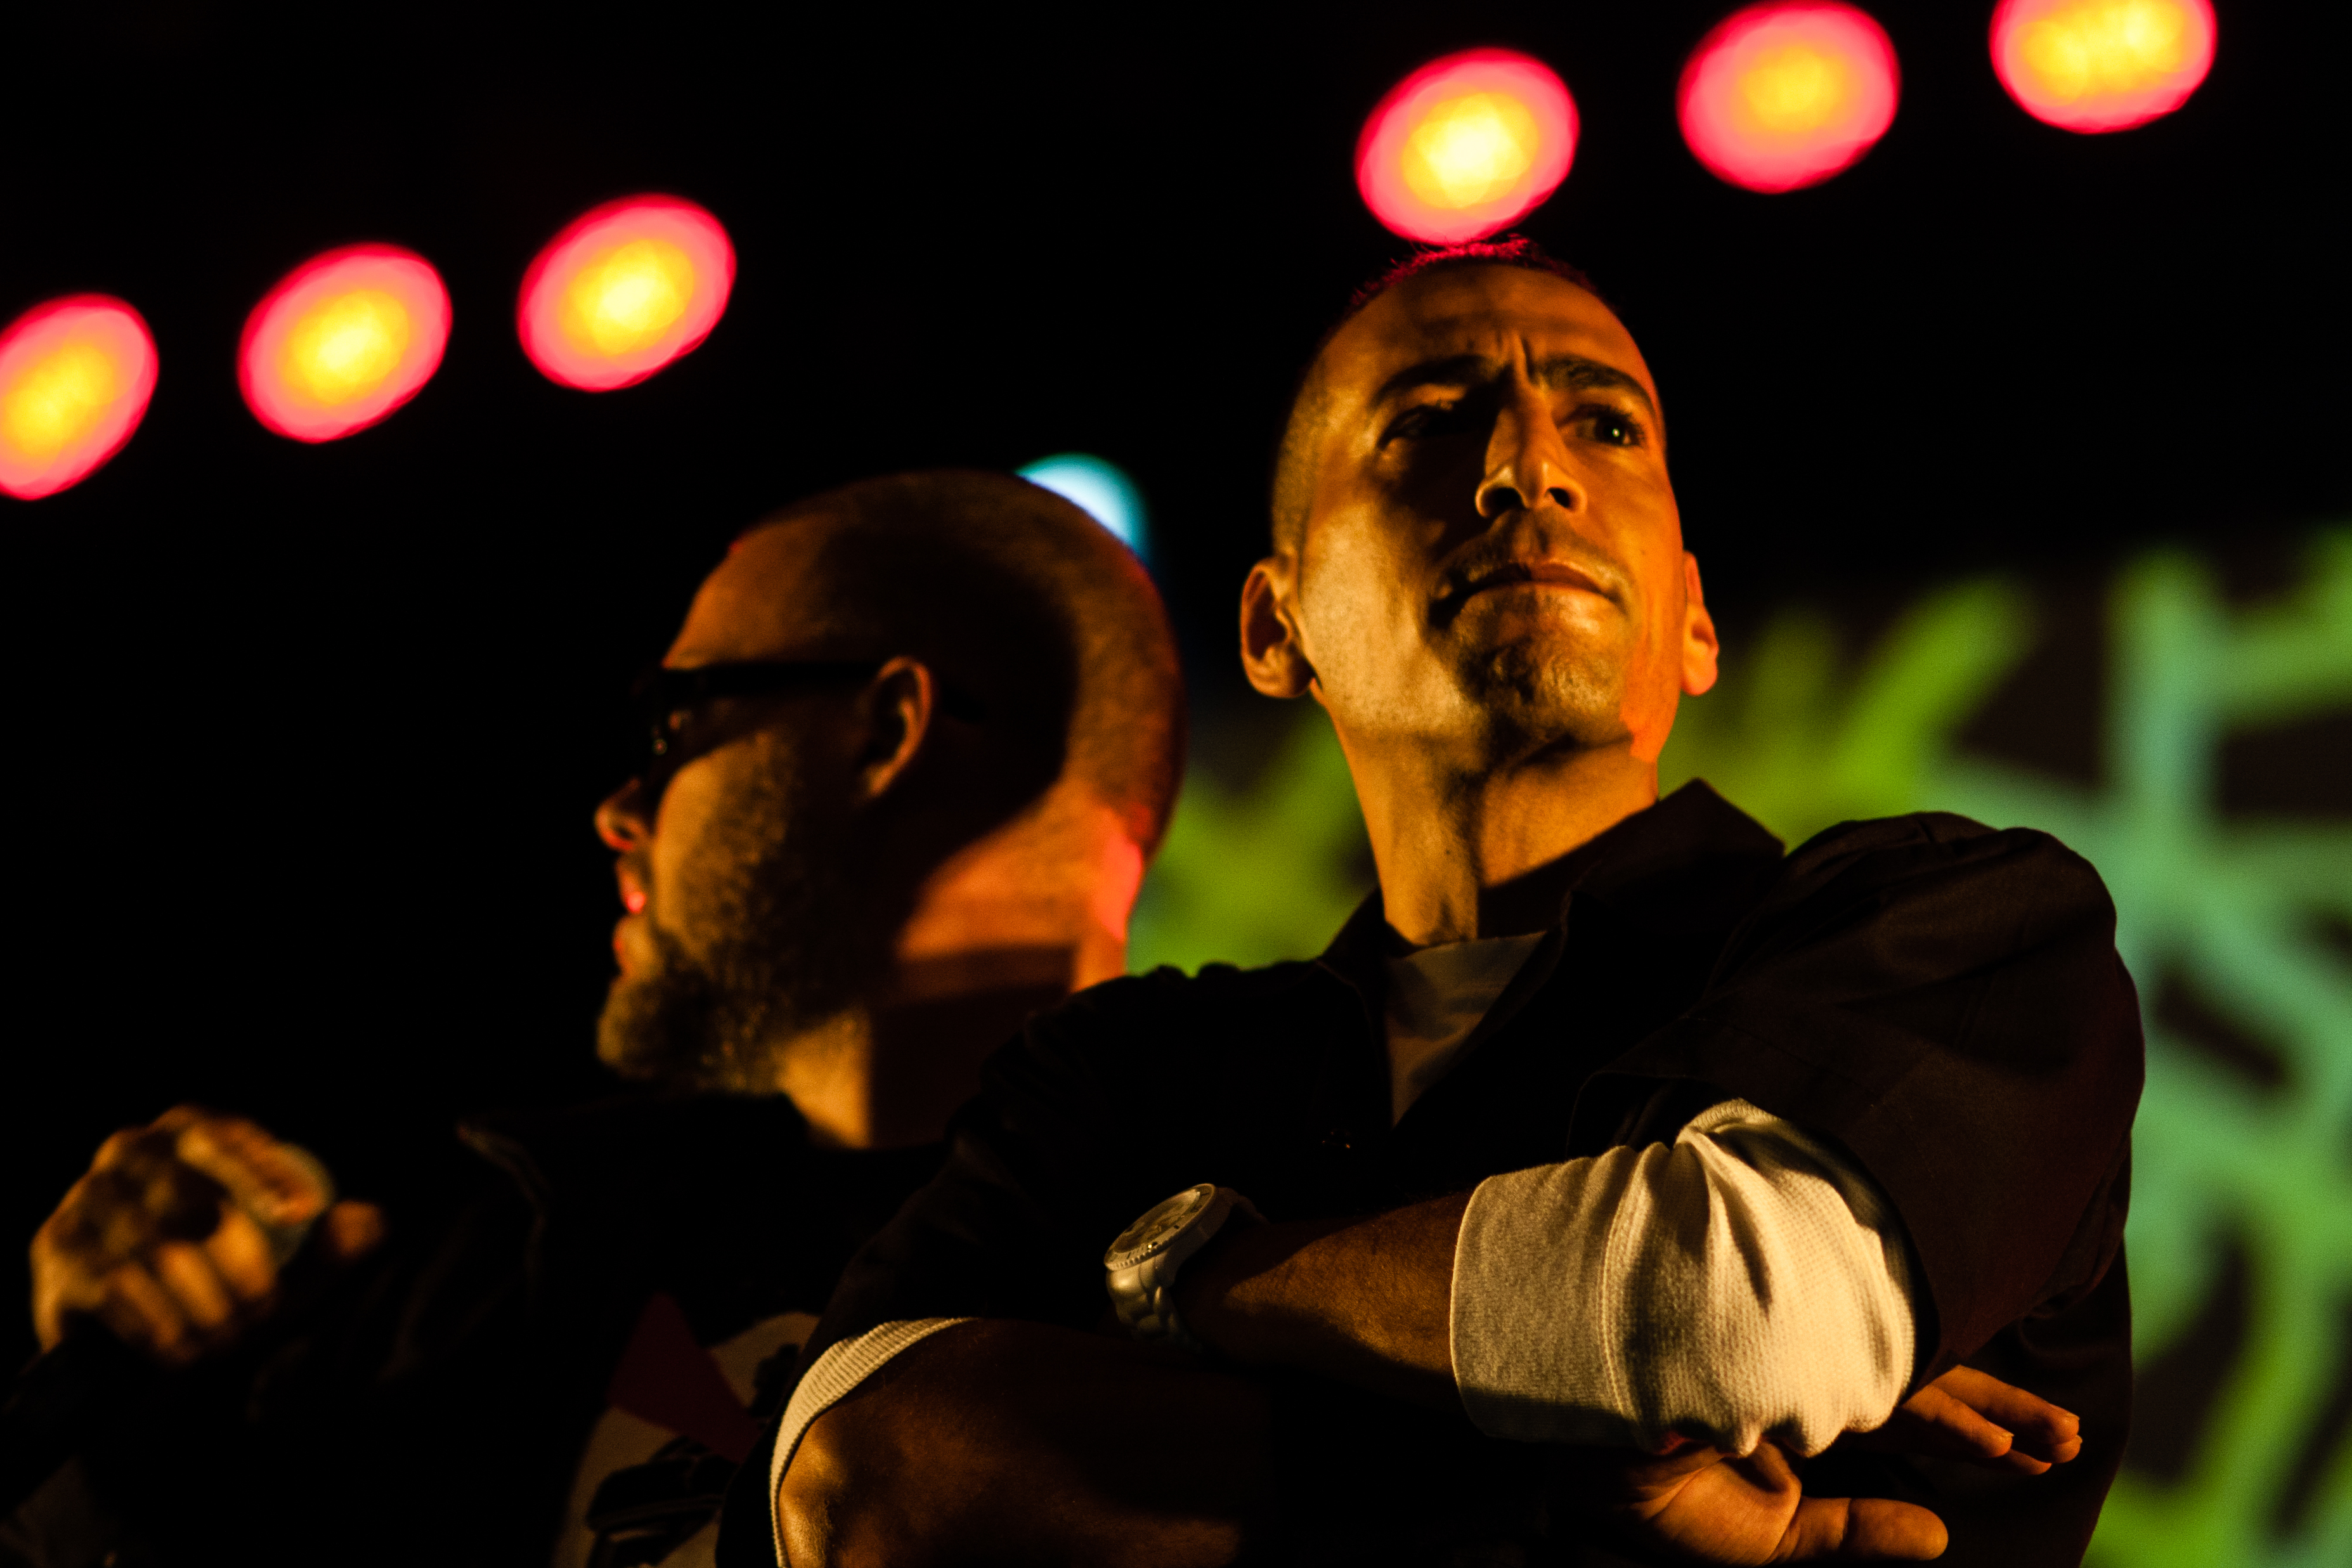
music, night, live, color, darkness, performance art, stage, brussels, place, bruxelles, fete, palais, musique, fetedelamusique, deputamadre, performance, entertainment, performing arts